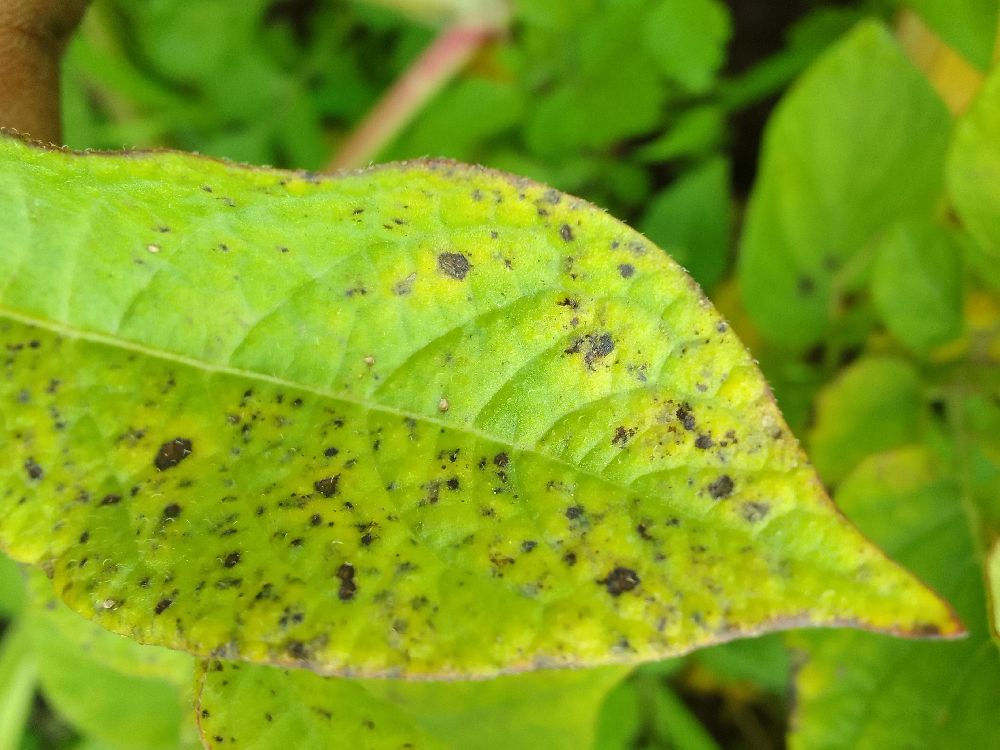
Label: Late blight